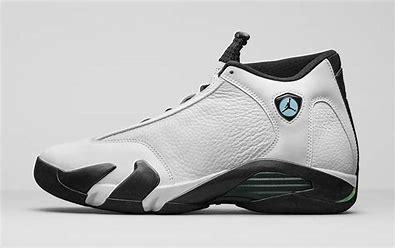
Brand: Jordan
Model: 14 Retro